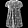
Label: Dress